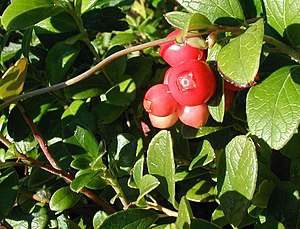
Tyttebær (frugt)
Tyttebær.
Tyttebær (Vaccinium vitis-idaea): Bær og løv
Bærrene af tyttebærplanten er kaldes blot tyttebær. De er små og skinnende røde. Deres smag er bitter på grund af et højt indhold af benzoesyre, og egner sig bedst til syltning. Det høje indhold af benzoesyre gør bærrene meget holdbare.